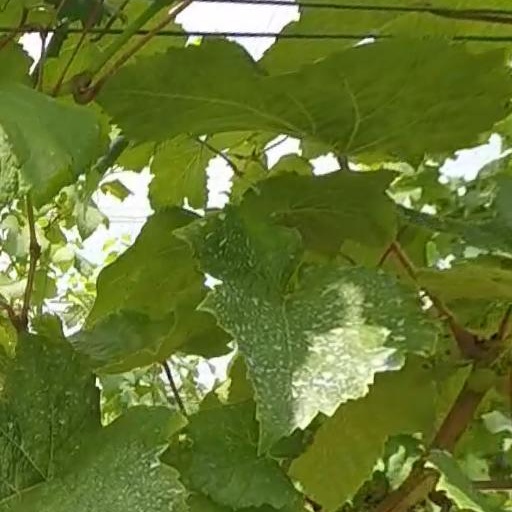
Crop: grape